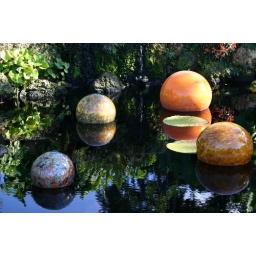
This is an installation of Dale Chihuly's glass in Fairchild Gardens in Miami. Loved the reflection of the glass balls on the water.